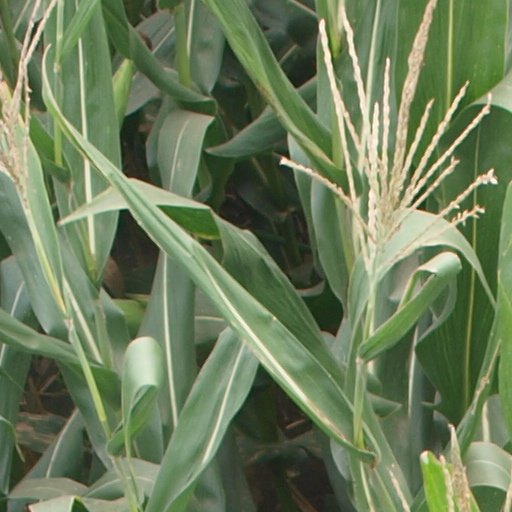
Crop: maize; corn